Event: Ecuador Earthquake
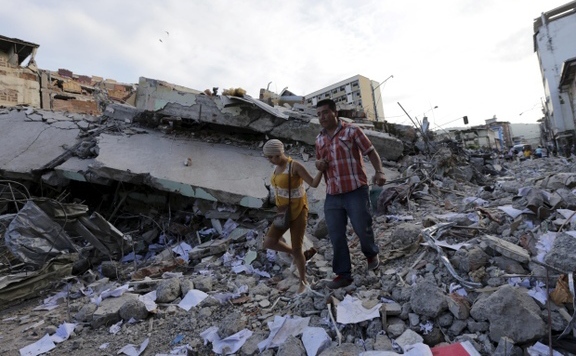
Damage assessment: damage